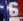
Number: 6